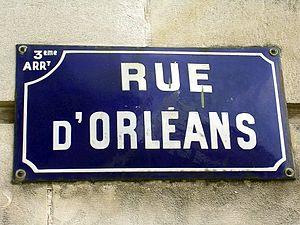
Rue d'Orléans, à Nantes
Les anciens arrondissements de Nantes correspondent à un ancien découpage judiciaire en vigueur de 1790 à 1958. La ville en possédait huit, dont témoignent encore de nombreuses anciennes plaques de rues.
La rue d'Orléans est une voie nommée d'après Orléans, ville française du Loiret. Plusieurs communes françaises comportent une telle voie.